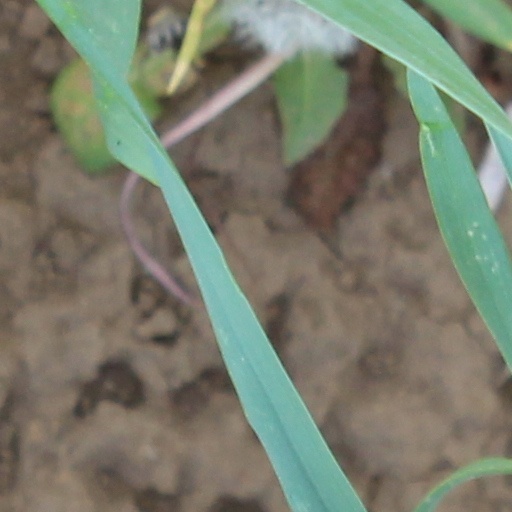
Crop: wheat